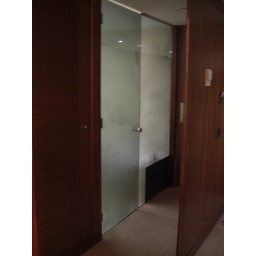
Glass door in twin room bathroom